Robert A. Hurley

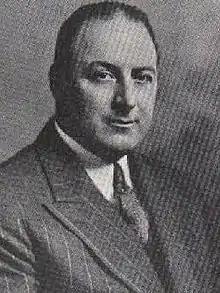

Robert Augustine Hurley (August 25, 1895 – May 3, 1968) was an American politician and the 73rd Governor of Connecticut.